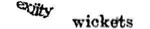Question: What does this say?
Answer: exiity wickets